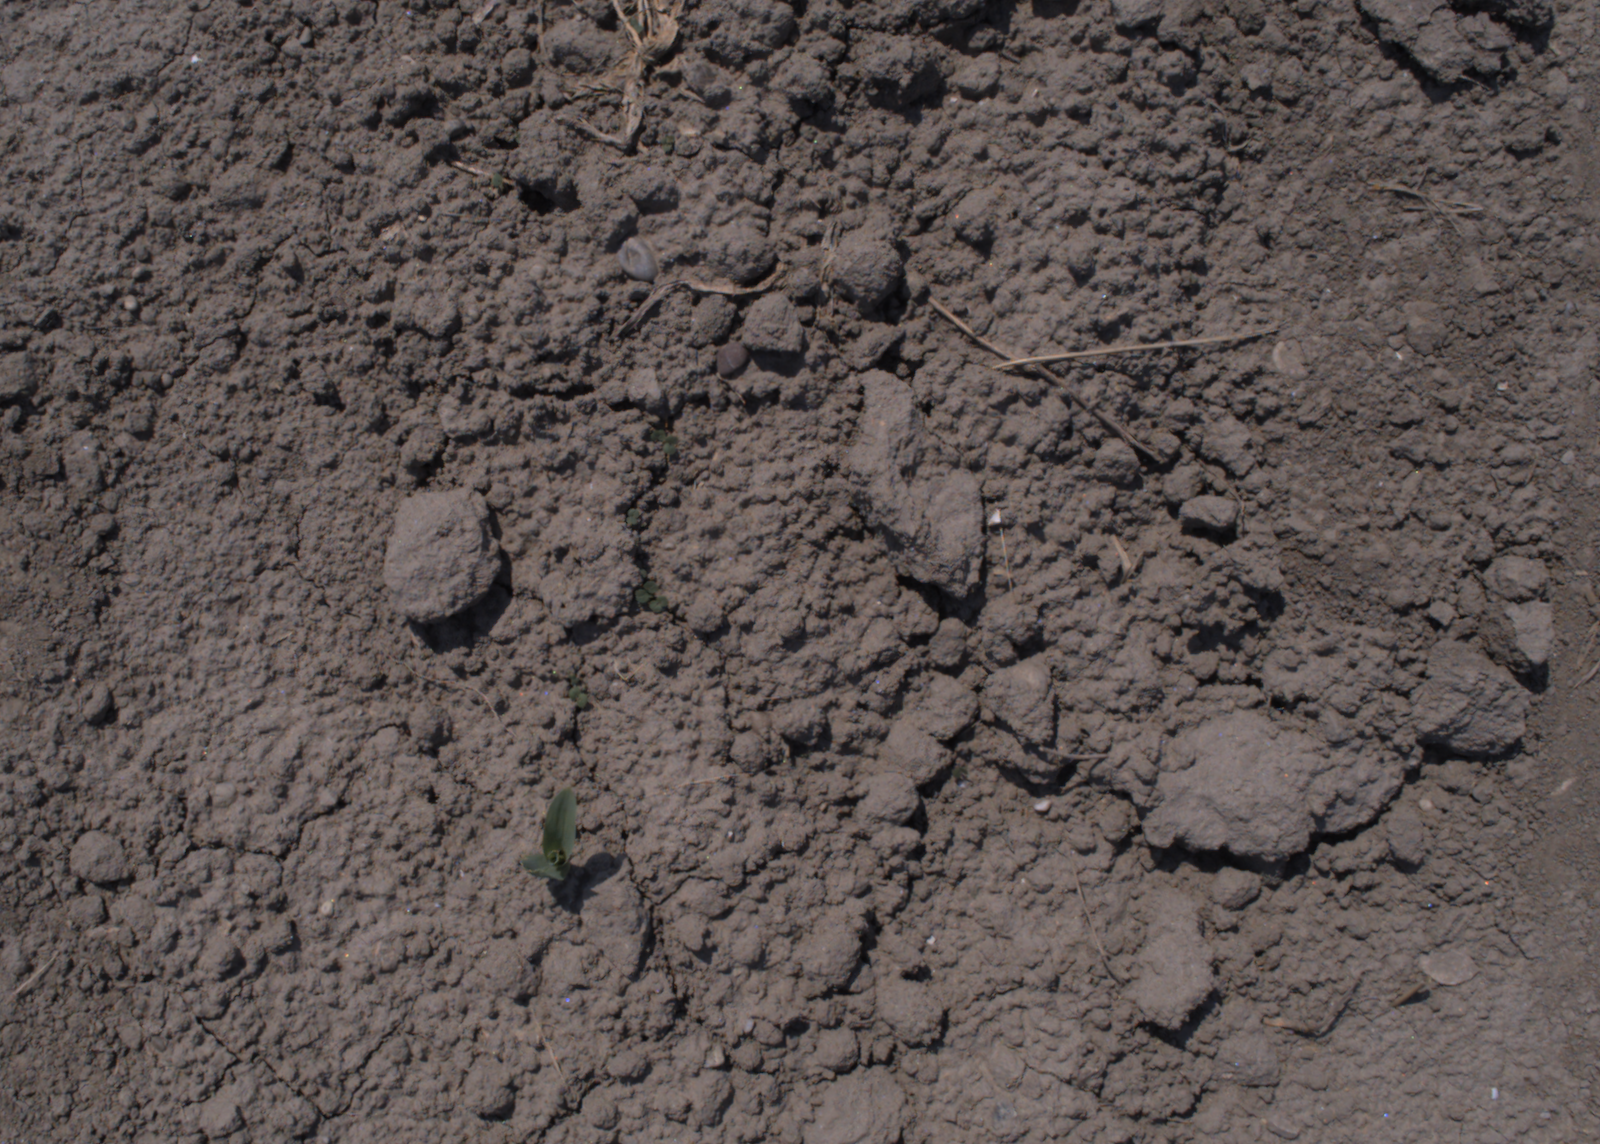
Capture date: 10.08.2020 12:48:57
Weather: sunny
Wind: light
Seeding date: 21.07.2020
Plant canopy height (mm): 930